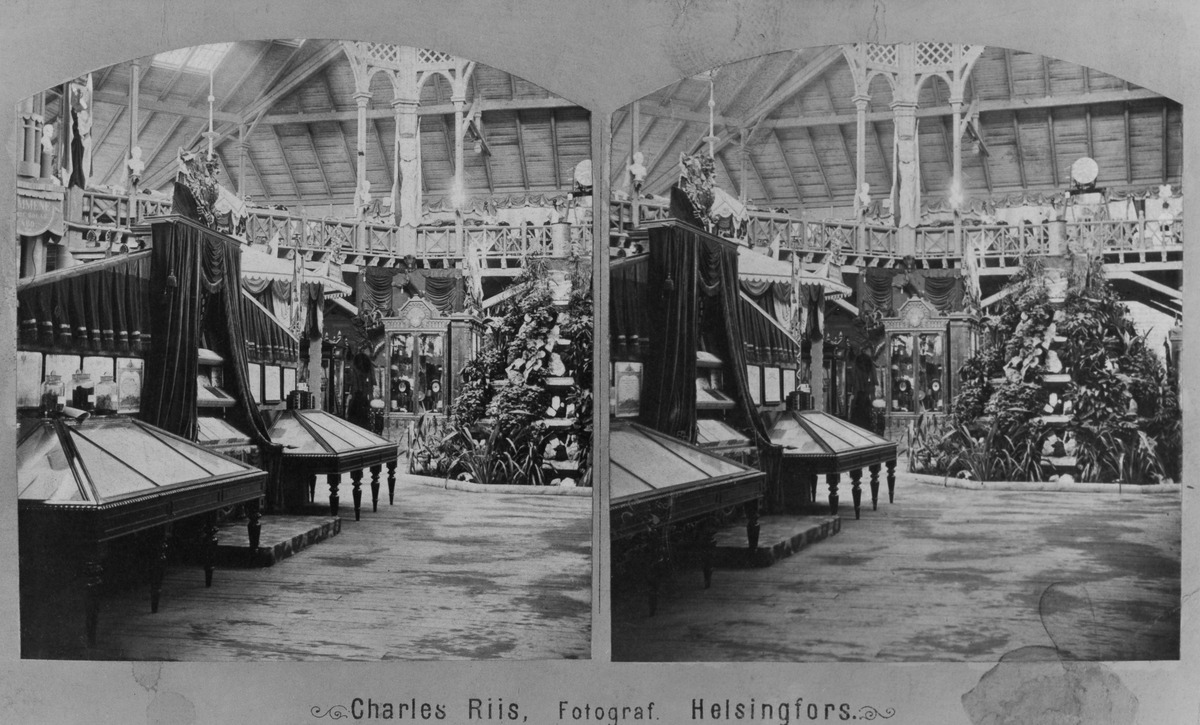
Suomen ensimmäinen yleinen teollisuusnäyttely vuonna 1876 Kaivopuistossa
sisällön kuvaus: Suomen ensimmäinen yleinen teollisuusnäyttely vuonna 1876 Kaivopuistossa. Frenckell & son -osasto keskushallissa. mustavalkoinen
Kuvaaja: Riis, Charles, valokuvaaja
Ajankohta: kuvausaika 1876
Paikka: Suomi, Uusimaa, Helsinki, Ullanlinna Helsinki, Kaivopuisto
Aiheet: messut, näyttelyt, kalusteet, somisteet, koristelu, stereokuvaus